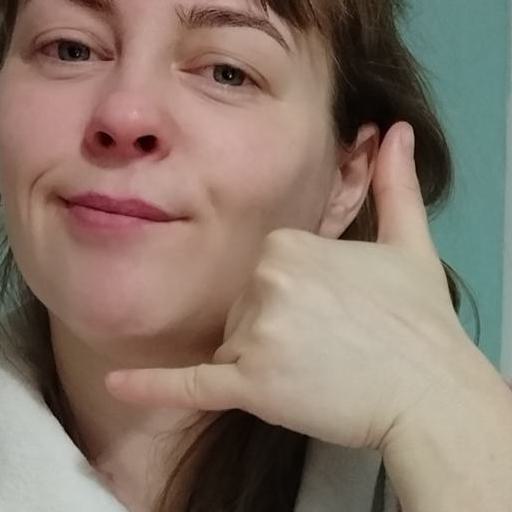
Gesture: call